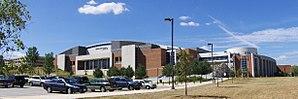
Le Xfinity Center est une salle omnisports située sur le campus de l'Université du Maryland à College Park dans le Maryland.